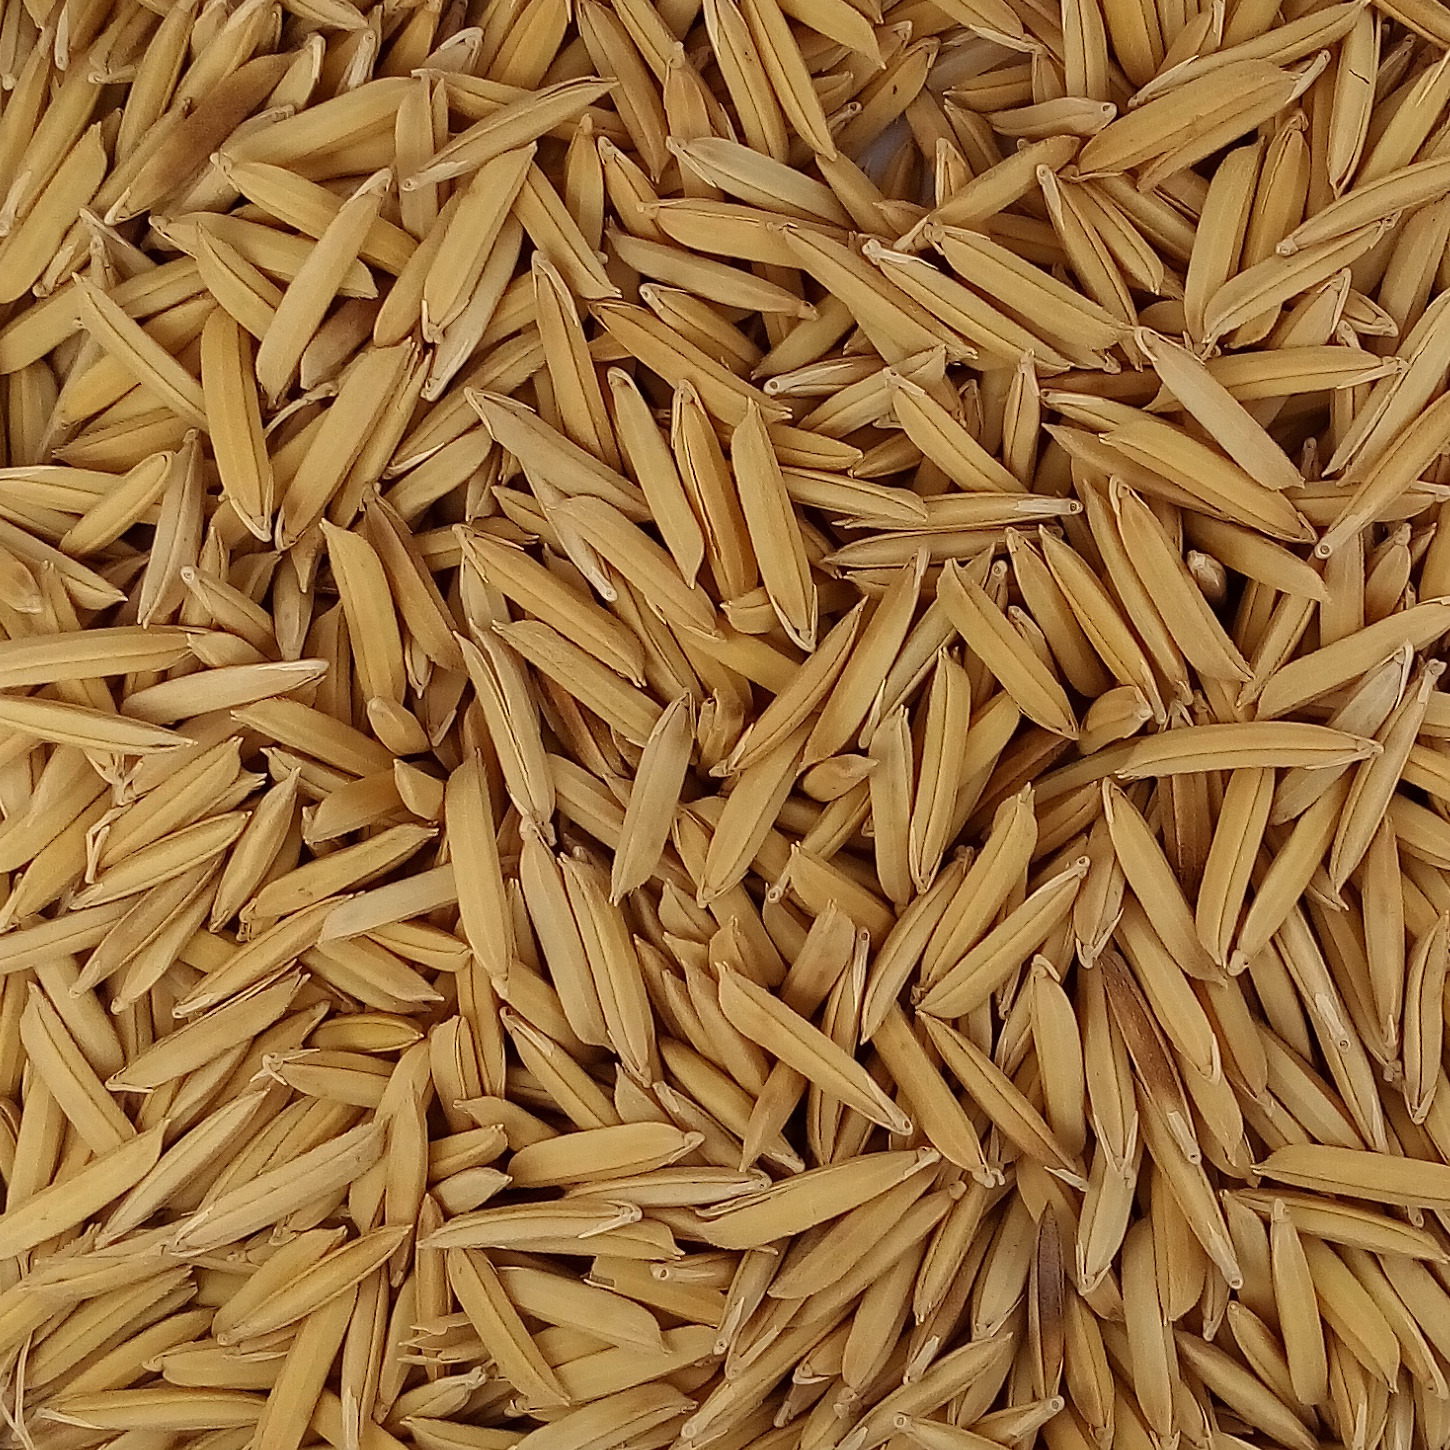
Rice seed variety: 1509